Etzwilen railway station

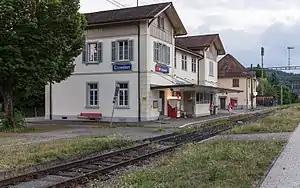
The station building in 2017

Etzwilen railway station is a railway station in the Swiss canton of Thurgau and municipality of Wagenhausen. It takes its name from the nearby settlement of Etzwilen. The station is located on the Lake Line, which links Schaffhausen with Rorschach, at its junction with the Winterthur–Etzwilen line and the Etzwilen–Singen railway.